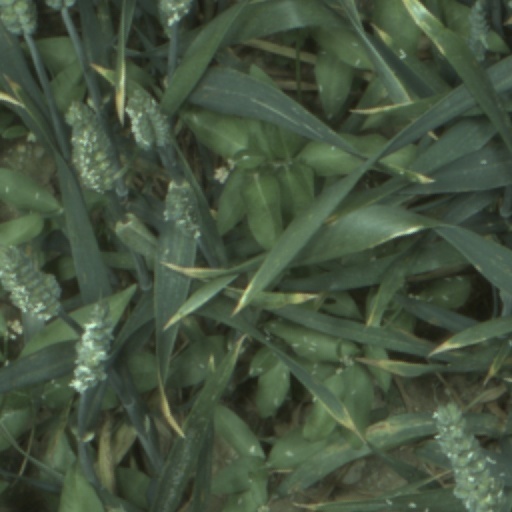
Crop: wheat